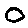
Label: 0